Greenville Greenies

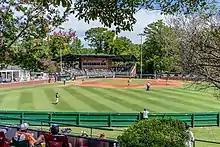
(2017) Elm Street Park. Greenville, North Carolina.

Early Greenville minor league teams played home minor league games at Elm Street Park through 1937. Also called High School Park, the ballpark had a capacity of 1,200. Elm Street Park is still in use today and has a lighted youth baseball field and other youth baseball fields. Elm Street Park is located at 1058 South Elm Street, Greenville, North Carolina.